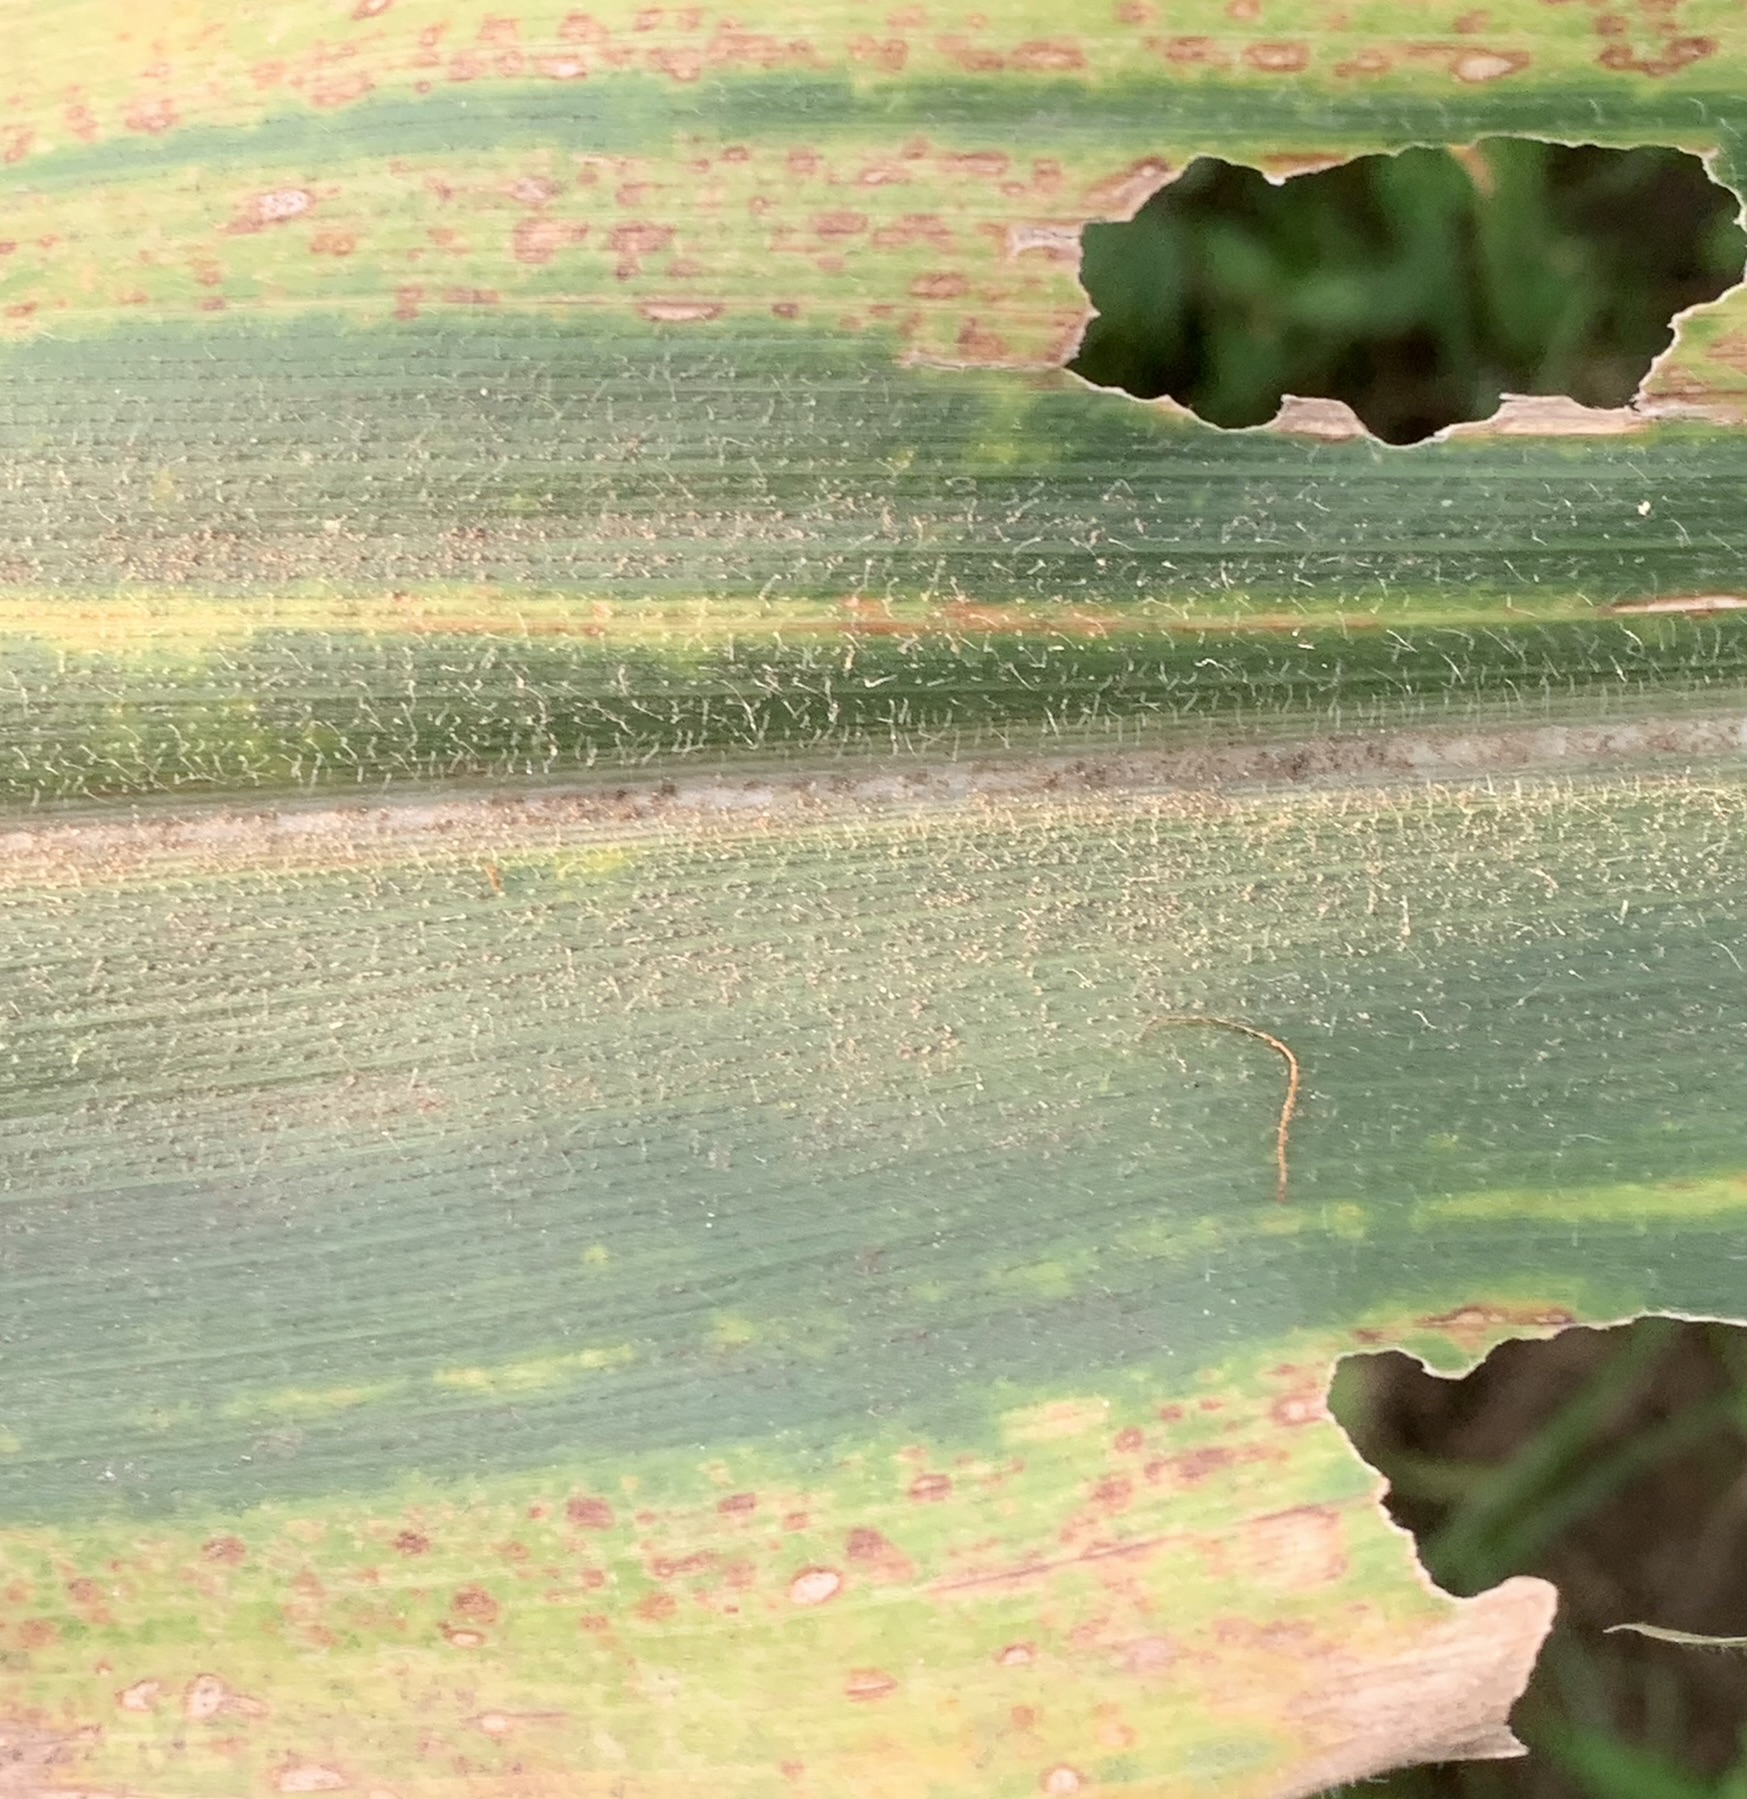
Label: MLN